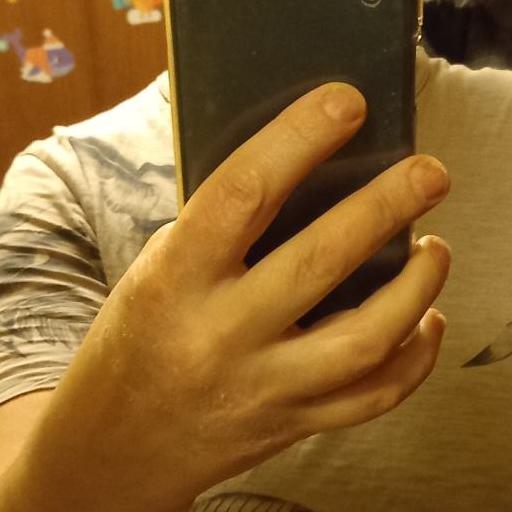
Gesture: no_gesture